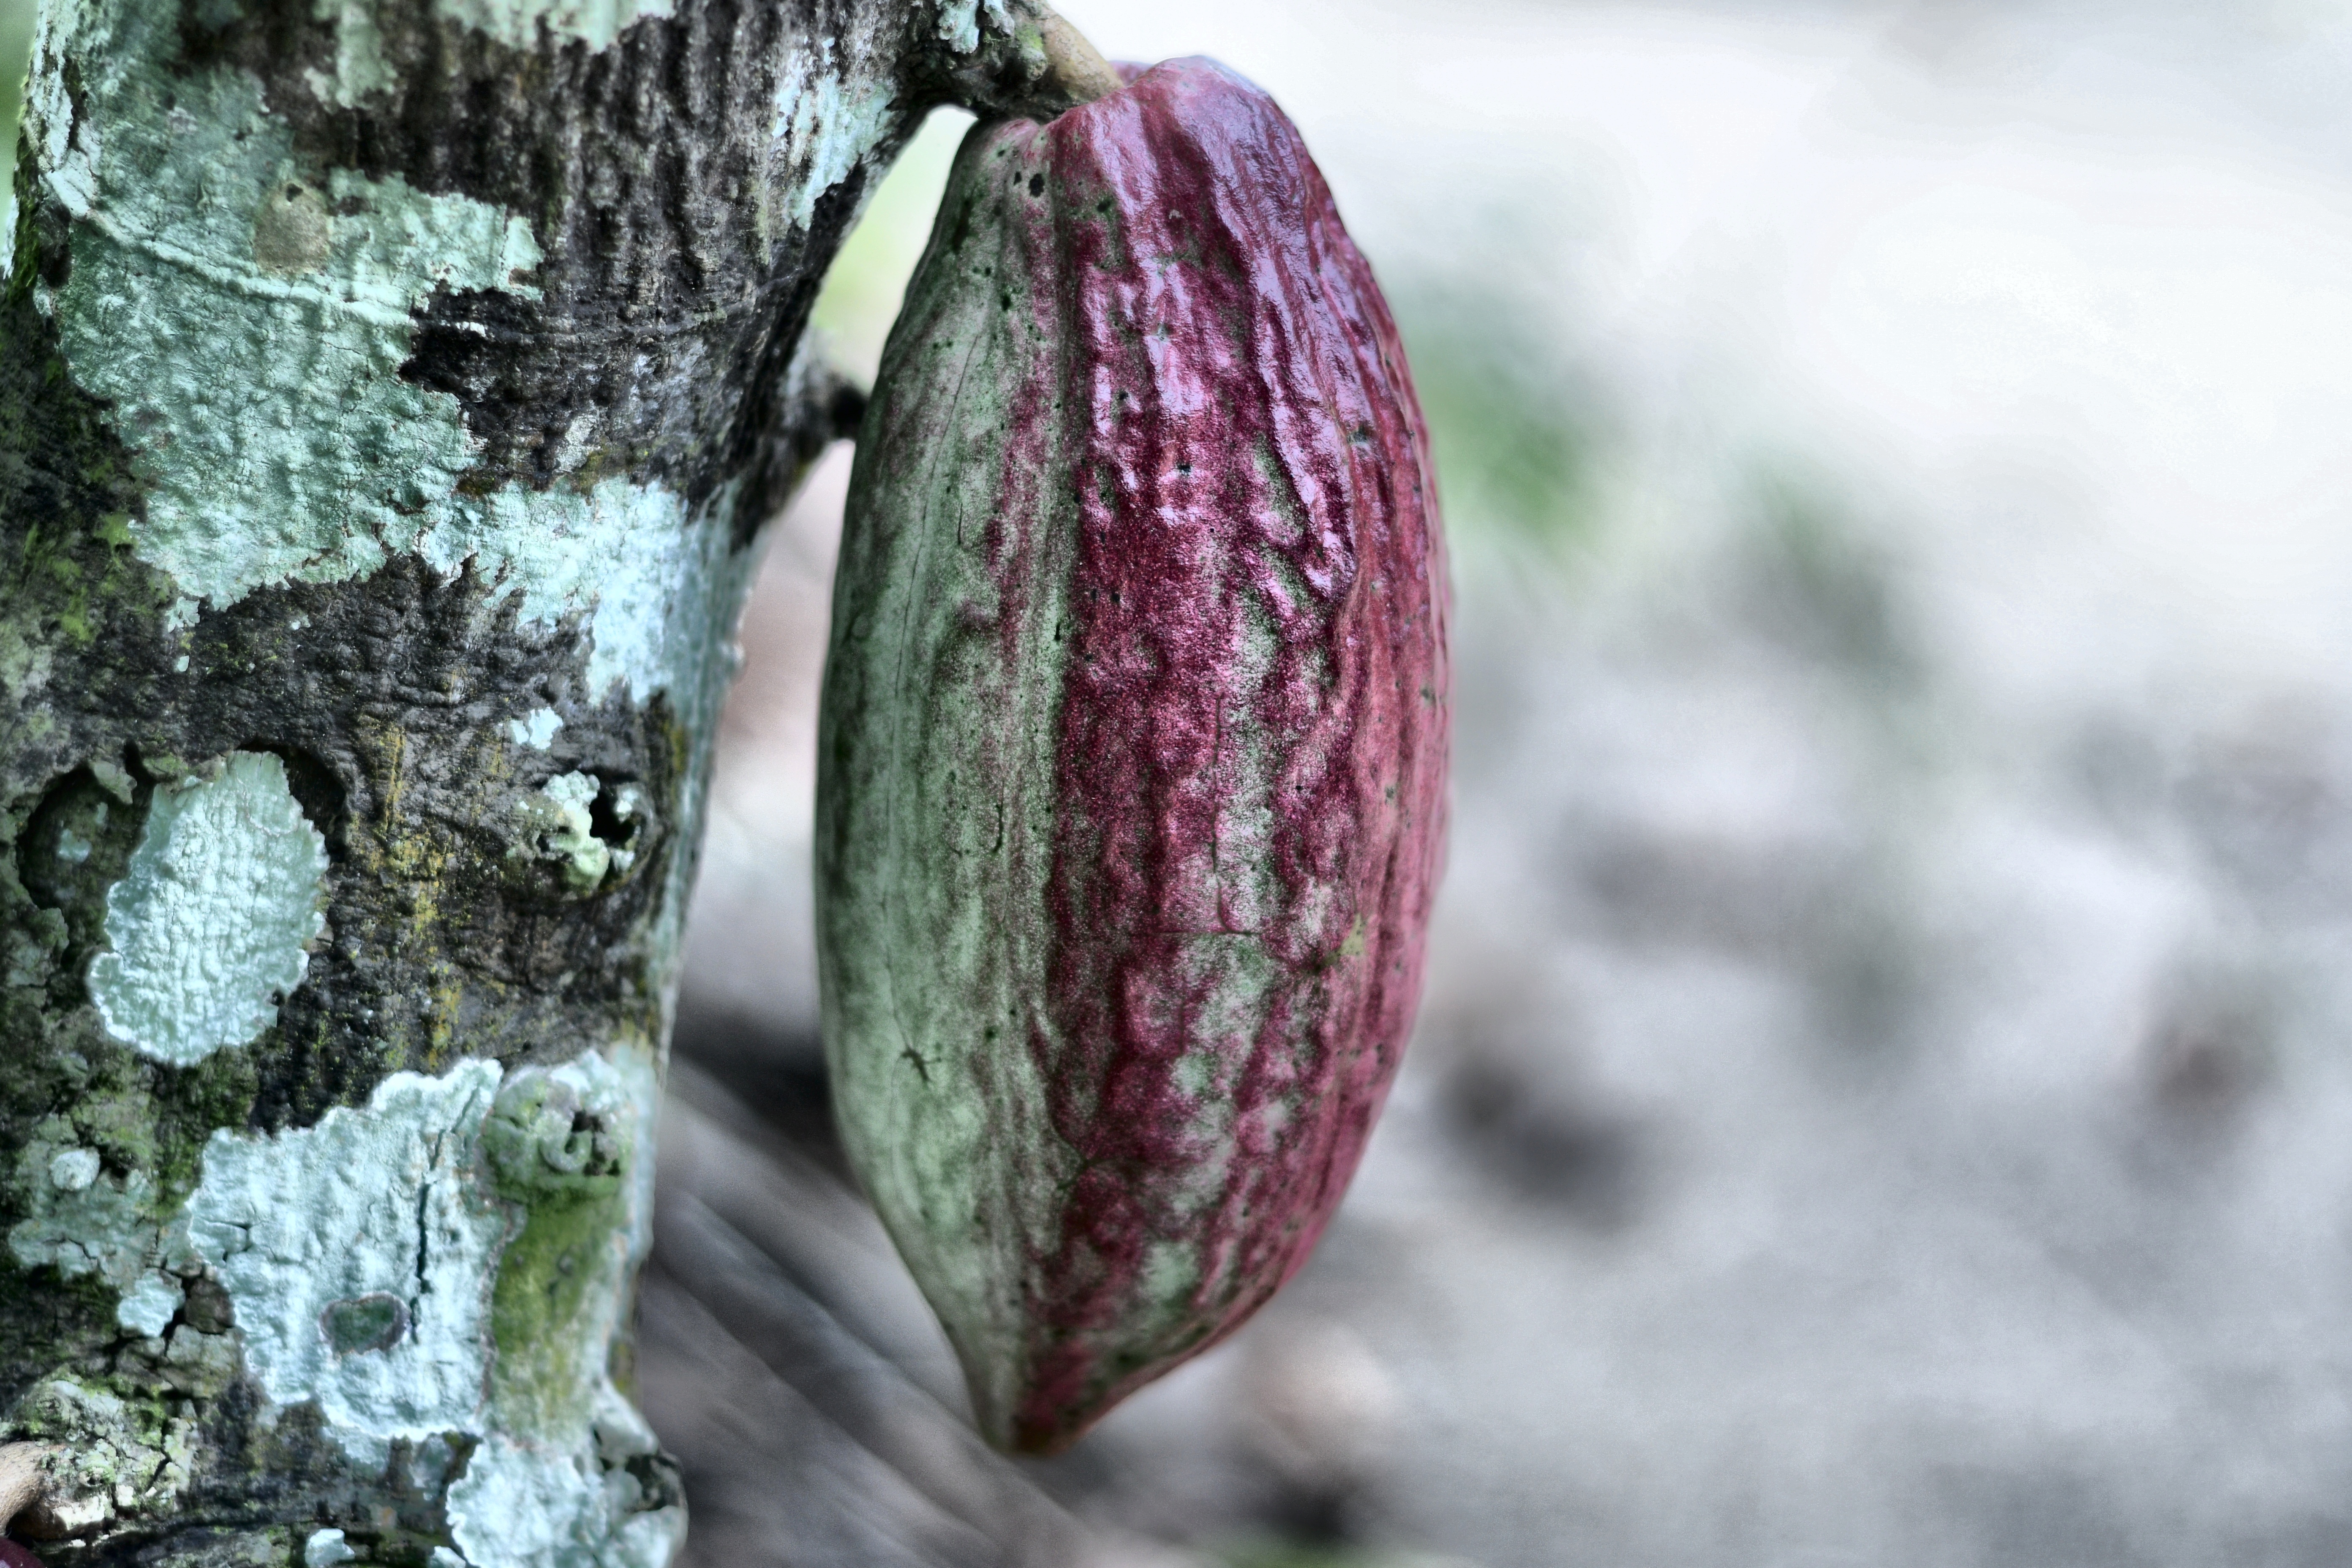
Maturity: unmature
Variety: Guiana